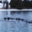
Label: sea